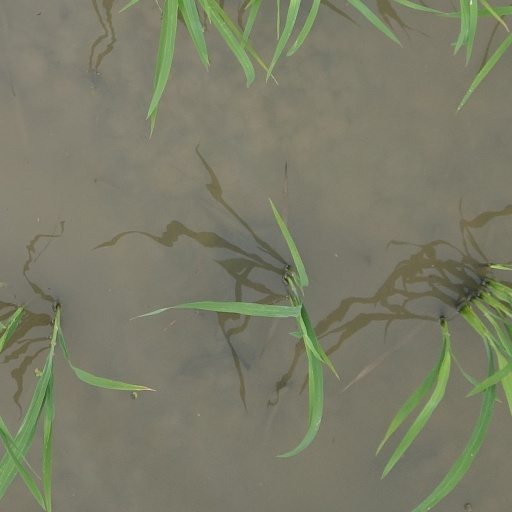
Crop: rice